LGBTQ rights in the Australian Capital Territory

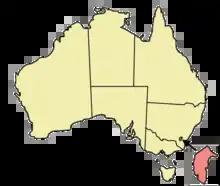
Australian Capital Territory (Australia)

The Australian Capital Territory (ACT) is one of Australia's leading jurisdictions with respect to the rights of lesbian, gay, bisexual, transgender and queer (LGBTQ) people. The ACT has made a number of reforms to territory law designed to prevent discrimination of LGBTQ people; it was the only state or territory jurisdiction in Australia to pass a law for same-sex marriage, which was later overturned by the High Court of Australia. The Australian Capital Territory, Victoria, Queensland and both South Australia and New South Wales (from 2025) representing a population of 85% on Australia – explicitly ban conversion therapy practices within their jurisdictions by recent legislation enacted. The ACT's laws also apply to the smaller Jervis Bay Territory.